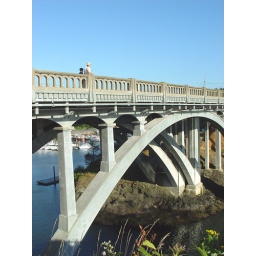
The bridge in Depoe Bay, Oregon from the ocean side.